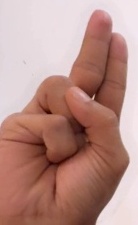
ASL sign: U